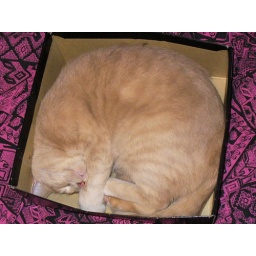
cat in the box